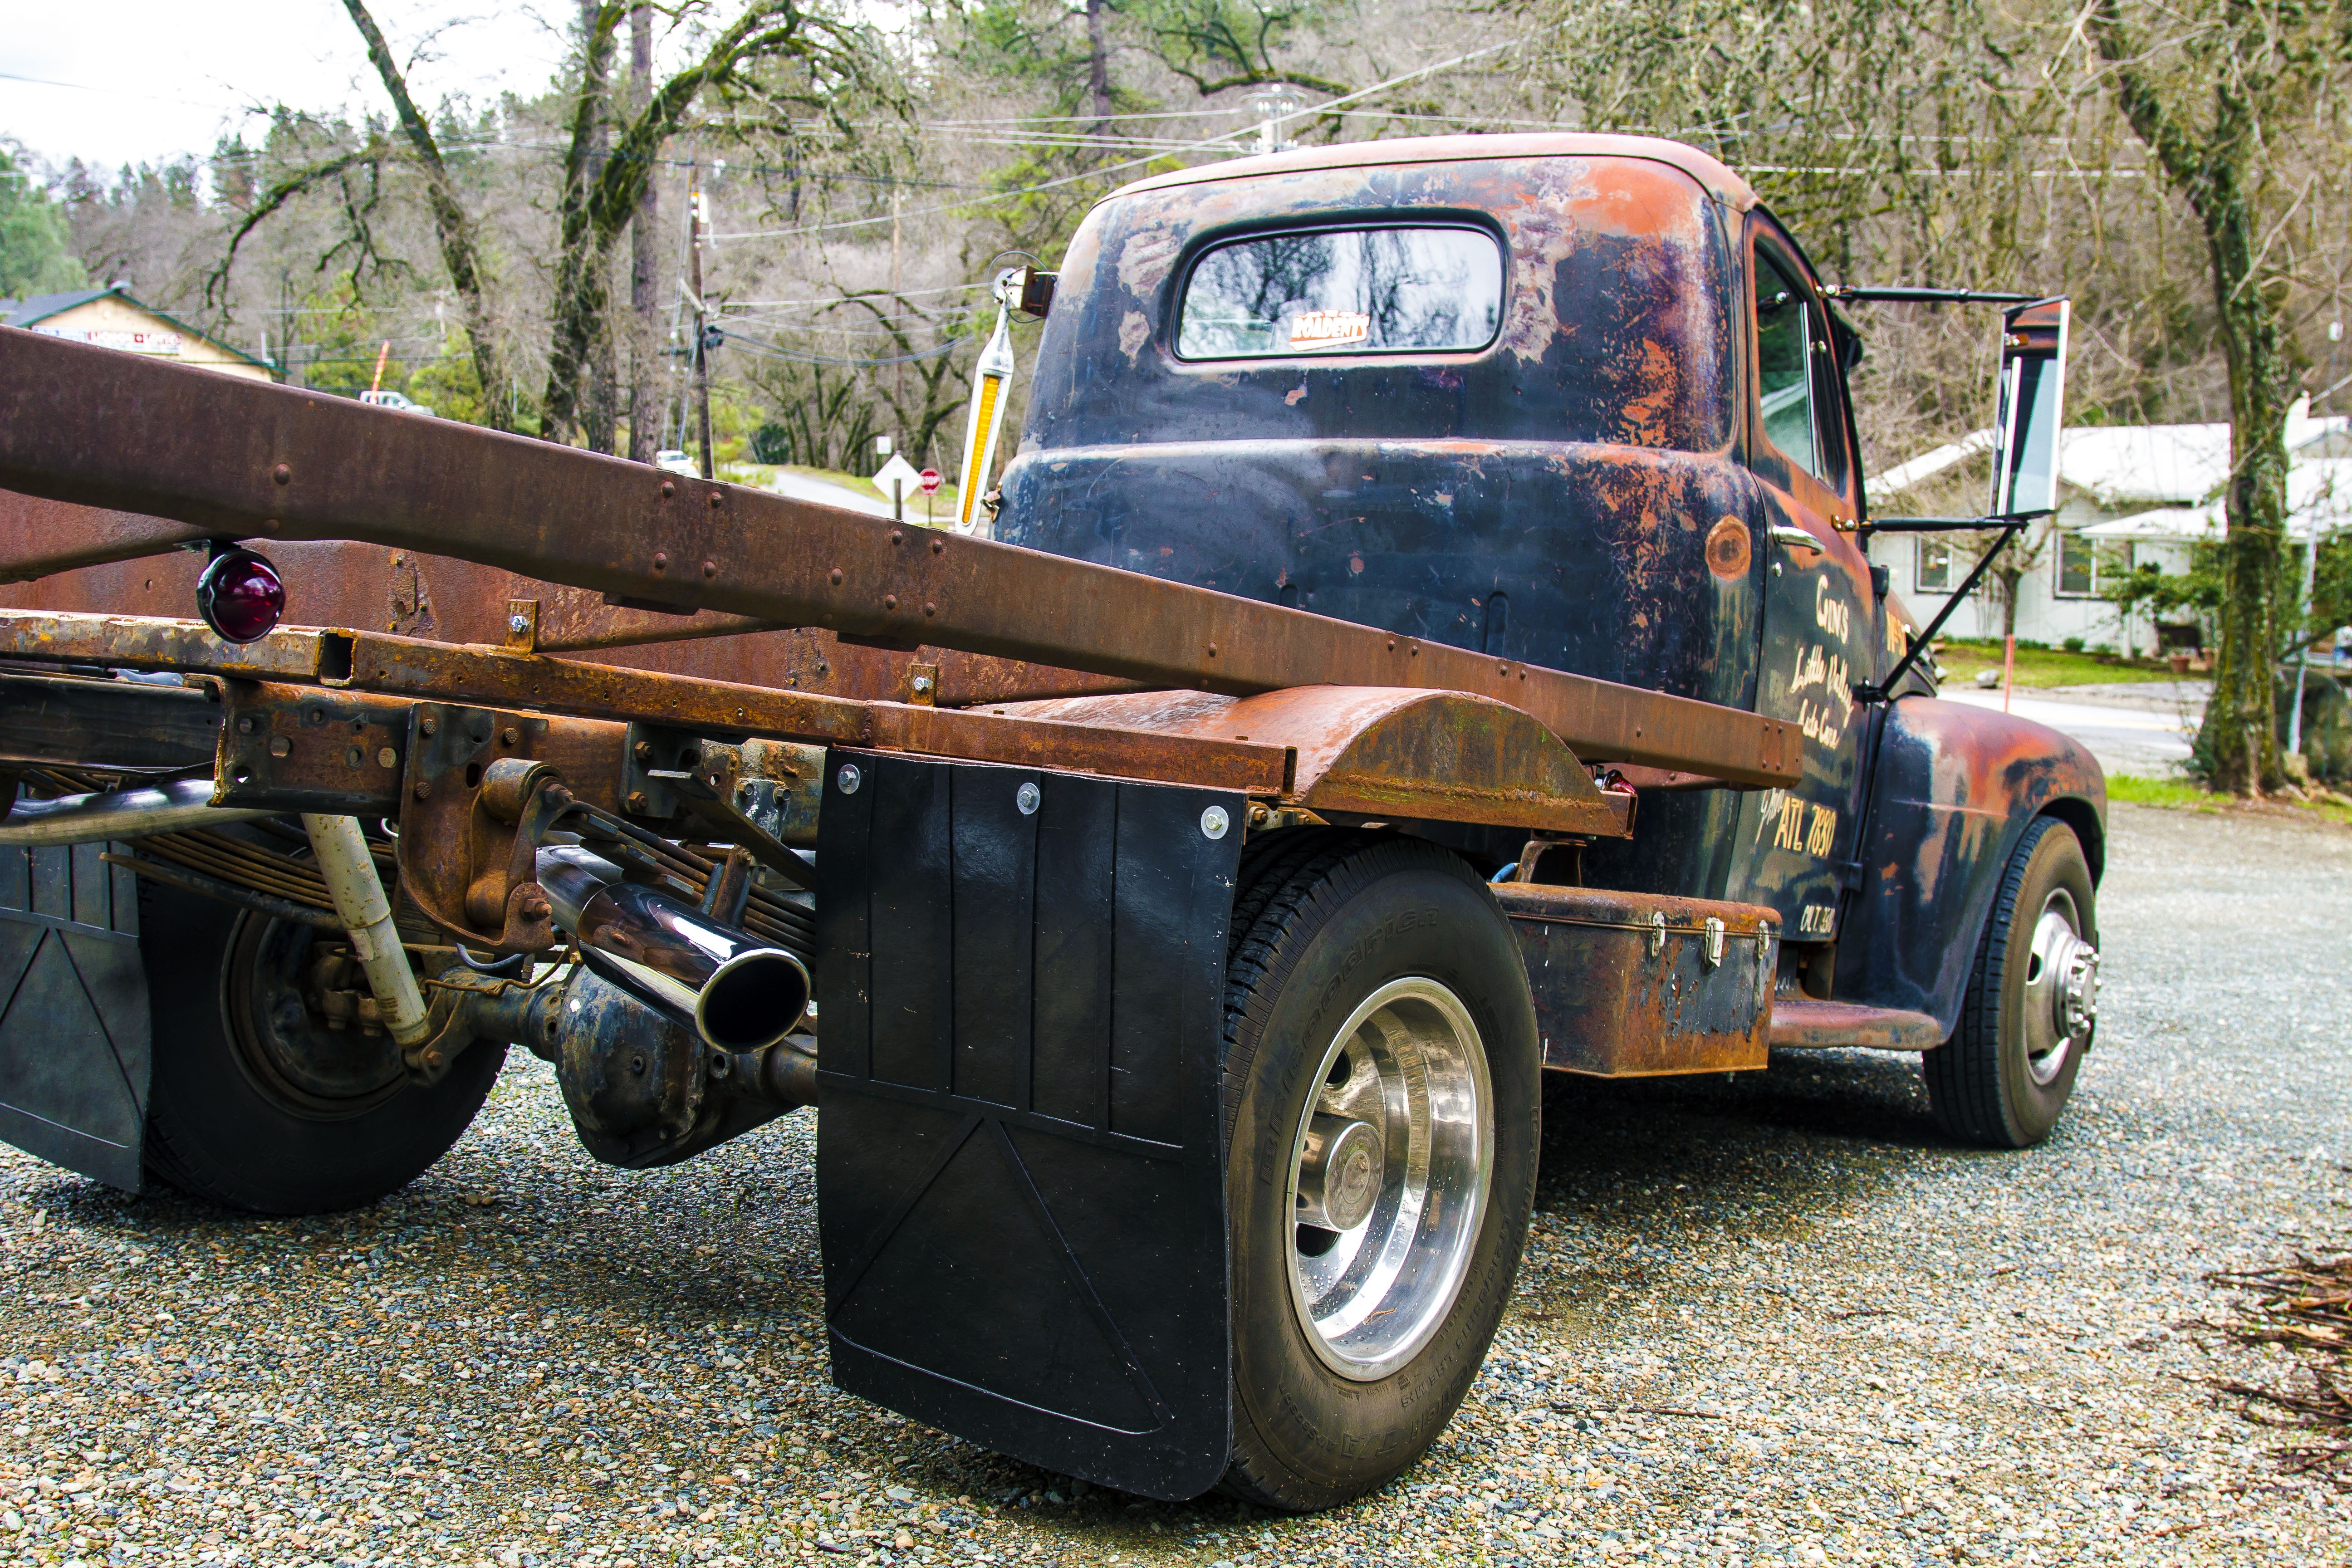
car, vintage, retro, old, jeep, transport, truck, vehicle, auto, motor vehicle, bumper, pickup, antique car, pickup truck, off road vehicle, land vehicle, automobile make, automotive exterior